I Am (2010 Indian film)

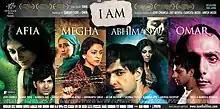
Theatrical release poster

I Am is a 2010 Indian Hindi-language anthology film by Onir. It consists of four short films: "Omar", "Afia", "Abhimanyu", and "Megha". Each film shares the common theme of fear, and is based on real-life stories. The film was financed by donations from more than 400 different people worldwide, many of whom donated through social networking sites like Facebook. There are four stories but the characters are interwoven with each story. "Abhimanyu" is based on child abuse, "Omar" on gay rights, "Megha" is about Kashmiri Pandits and "Afia" deals with sperm donation. "I Am" was released with subtitles in all regions as six different languages are spoken in the film: Hindi, English, Kannada, Marathi, Bengali and Kashmiri.